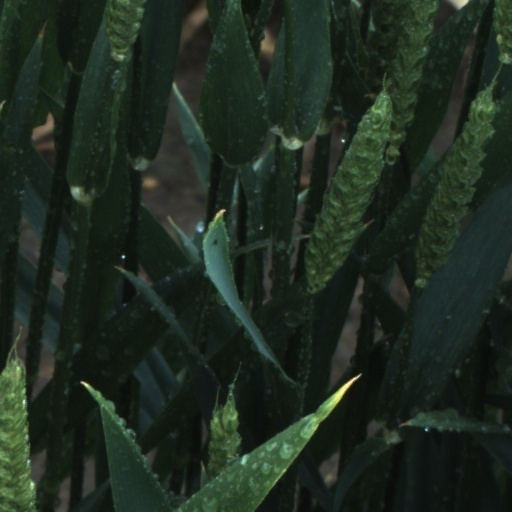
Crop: wheat